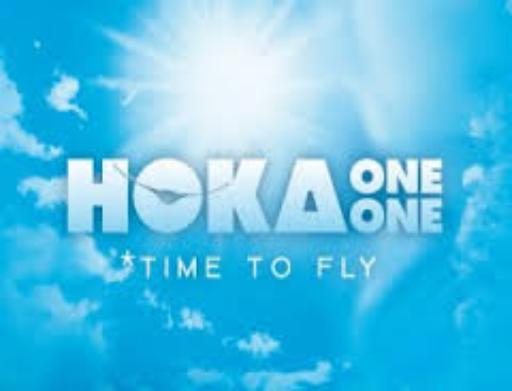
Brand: Hoka One One
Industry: Clothes